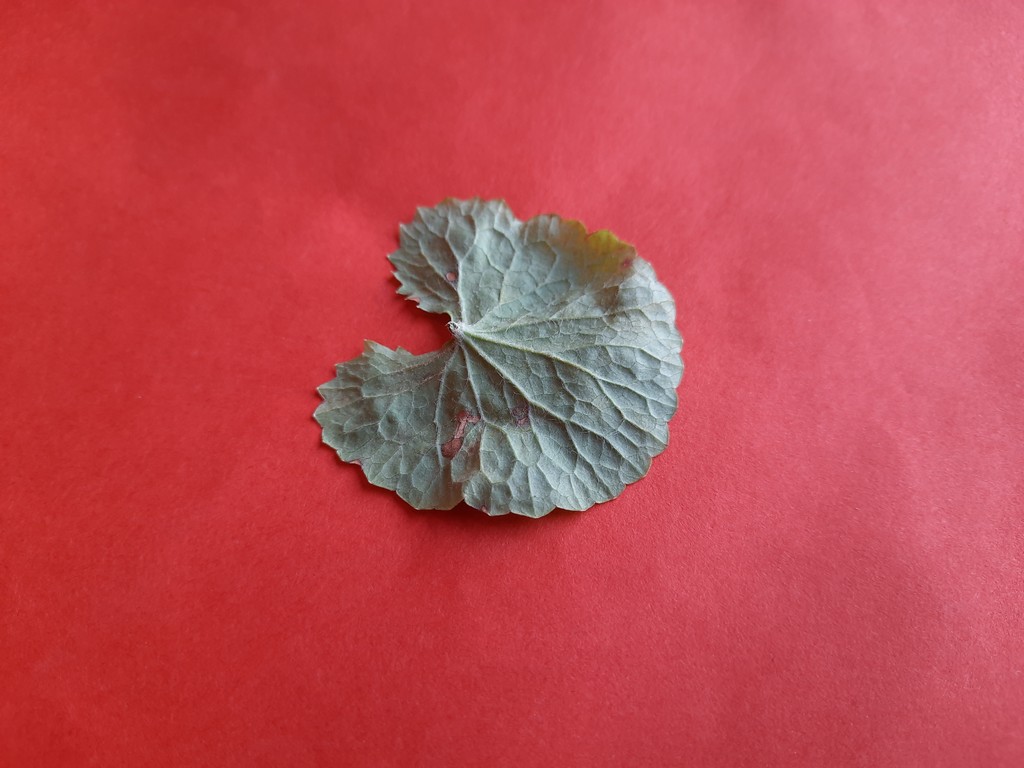
Label: Dried